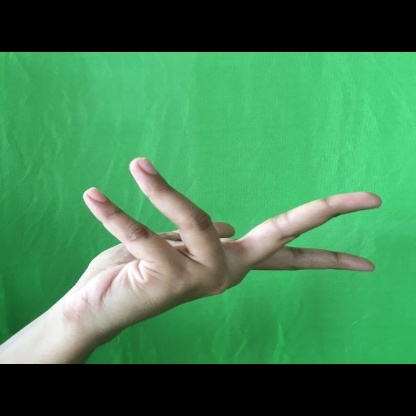
Mudra: Alapadmam